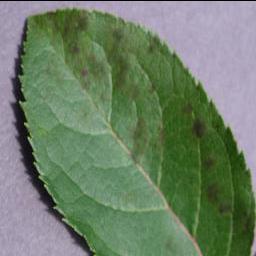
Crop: apple
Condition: scab